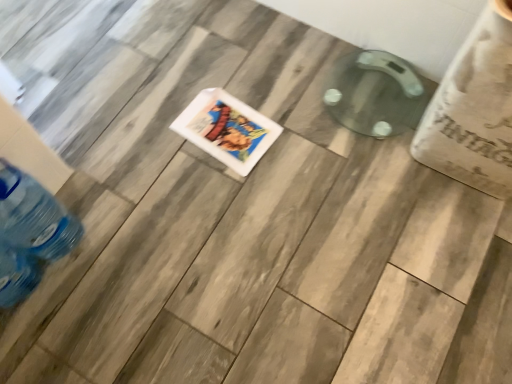
Question: From the image's perspective, locate the comic book lying above the translucent plastic bottle at lower left. Please provide its 2D coordinates.
Answer: [(0.443, 0.336)]